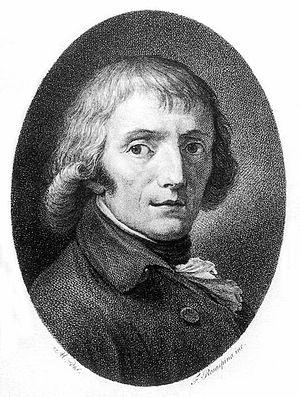
Giuseppe Parini, francisé Joseph Parini, né à Bosisio le 23 mai 1729 et mort à Milan le 15 août 1799 est un poète italien.